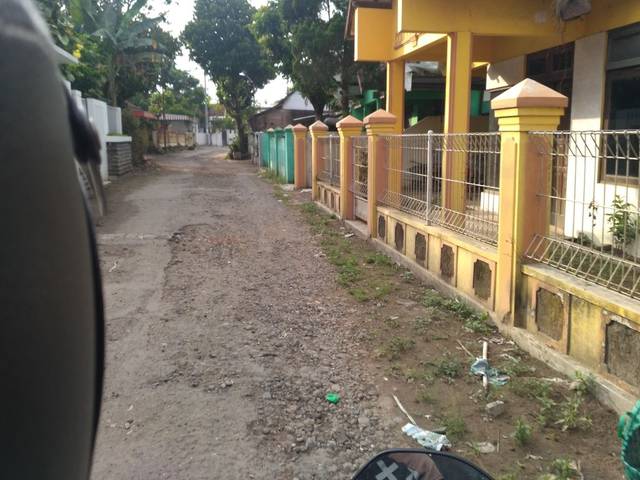
Region: Indonesia
Coordinates: -7.745, 110.383